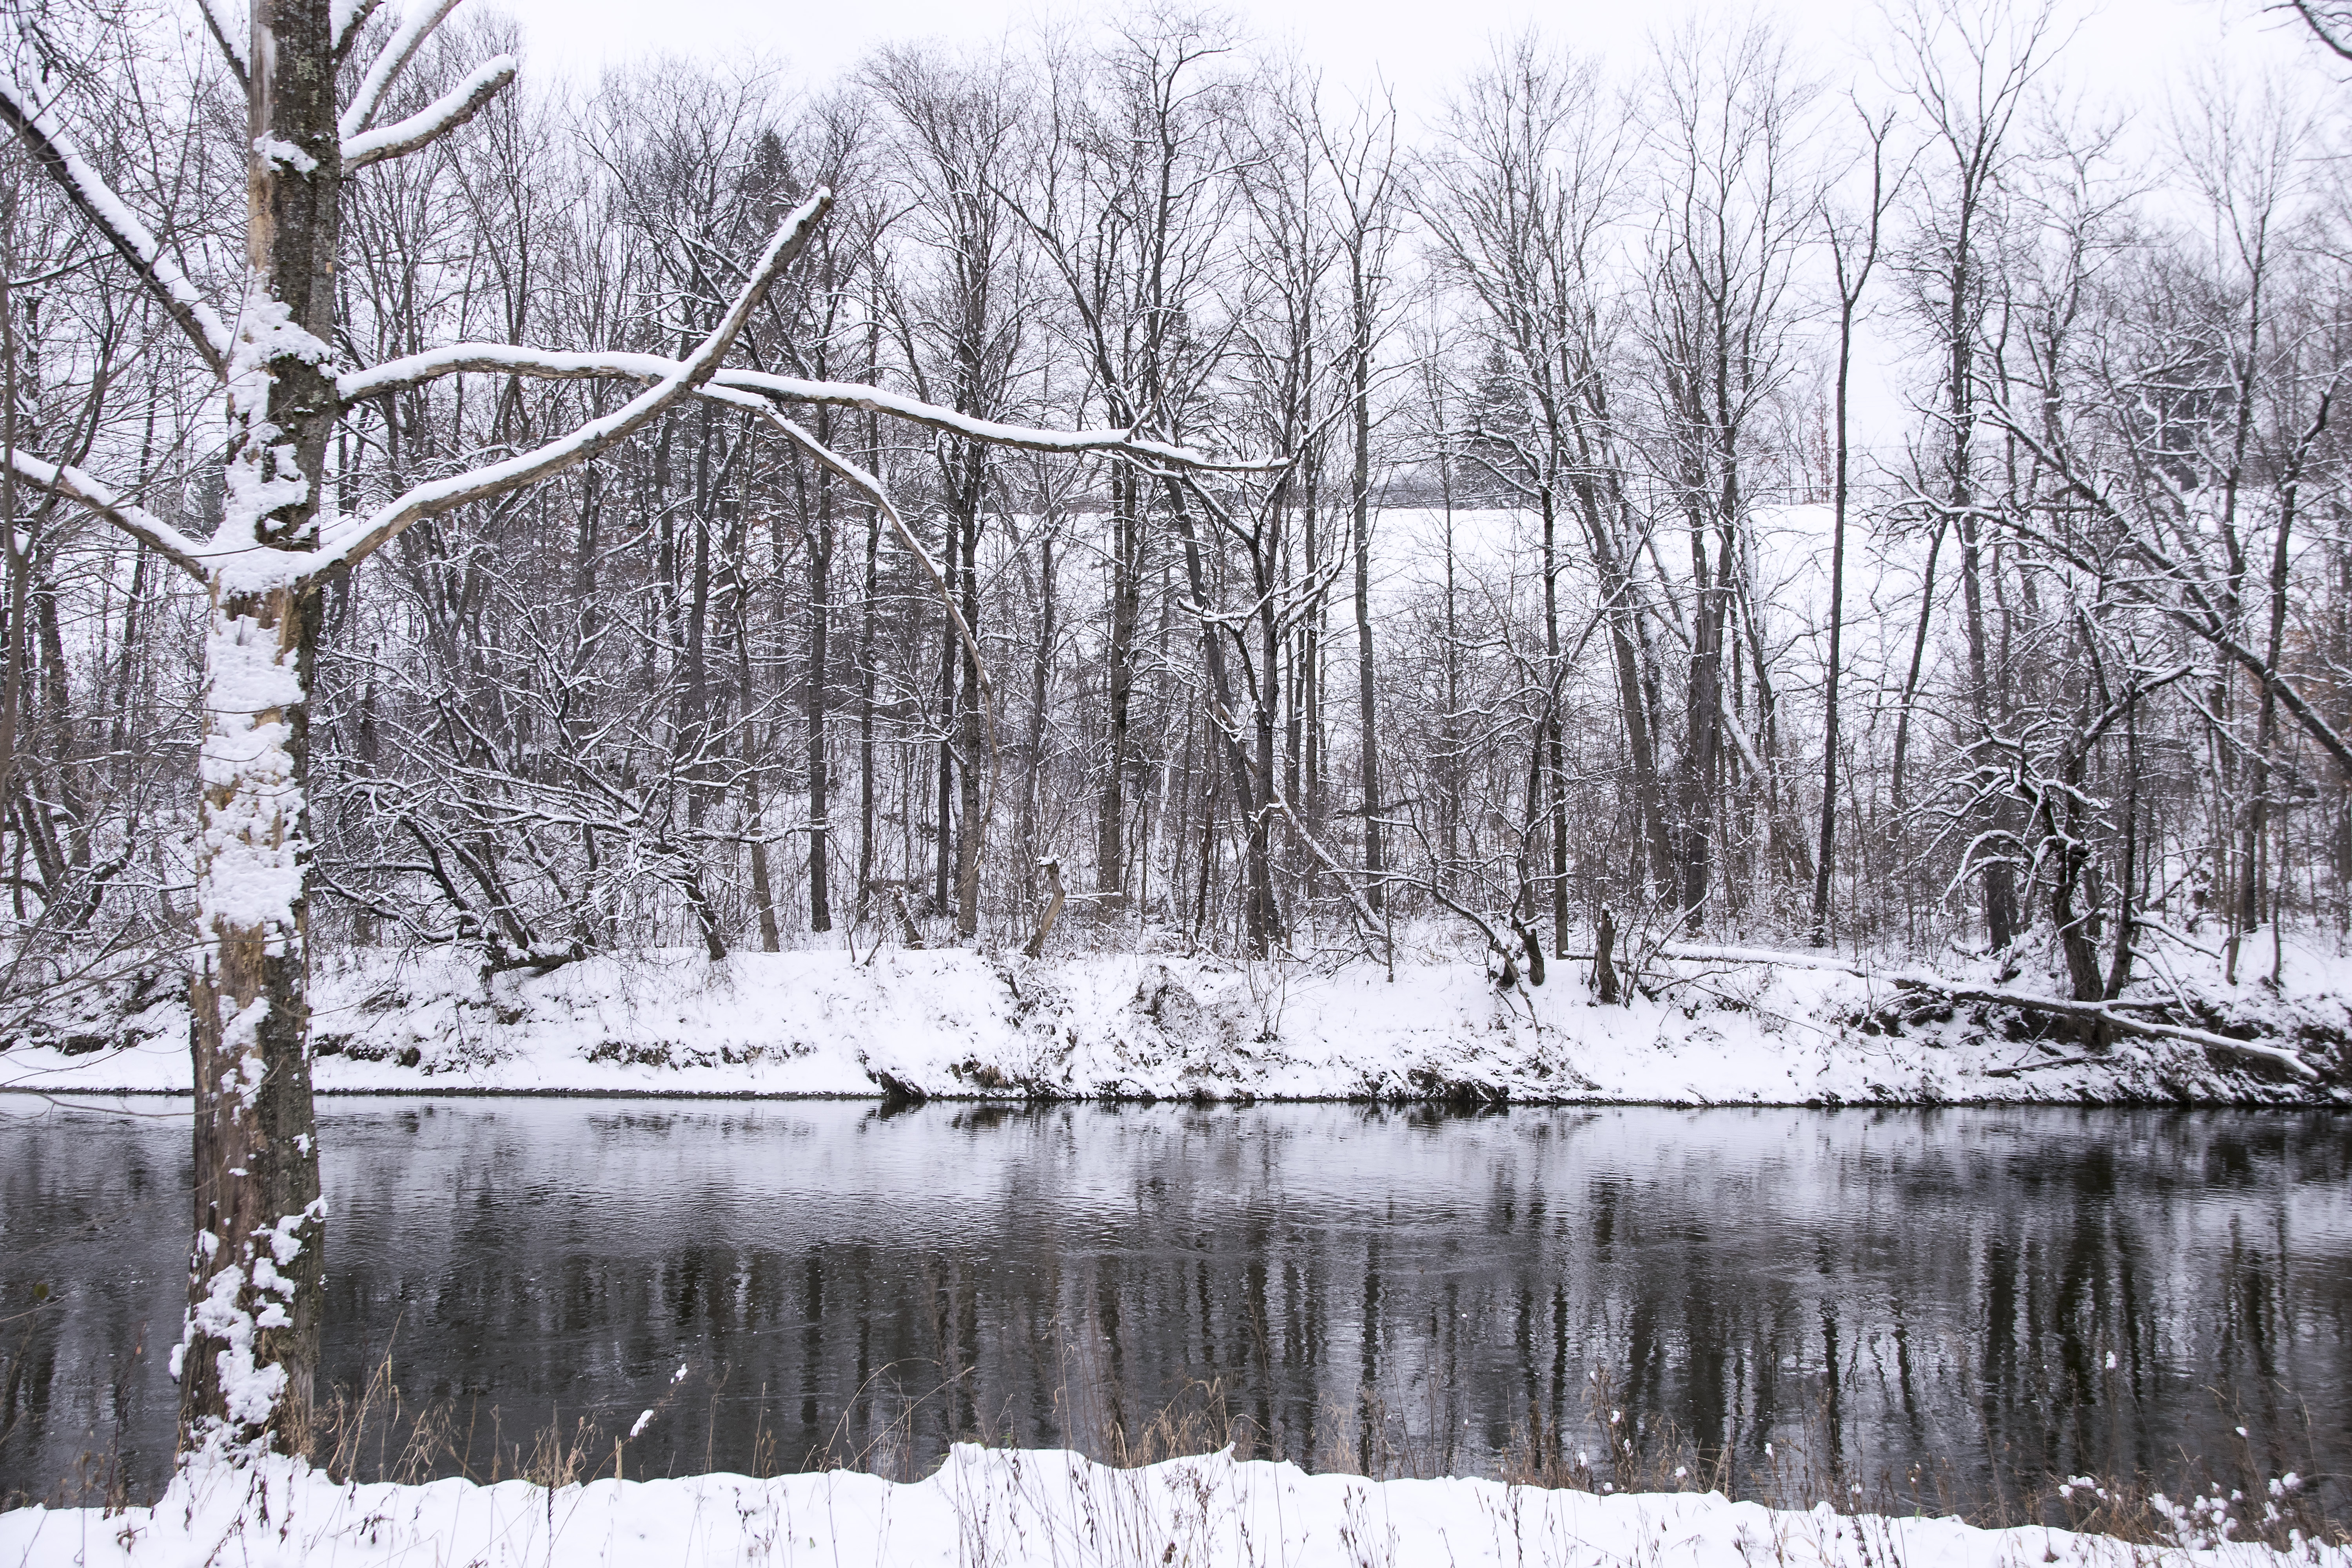
tree, nature, forest, branch, snow, winter, plant, frost, pond, ice, birch, weather, season, canada, wetland, quebec, woodland, habitat, ecosystem, sherbrooke, freezing, natural environment, atmospheric phenomenon, woody plant